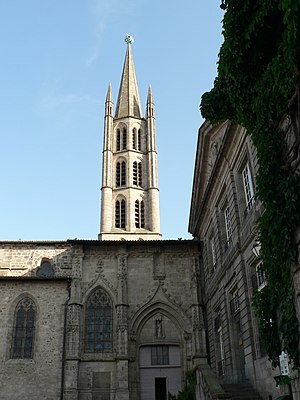
Limoges / Galleri
Limoges er en by i det centrale/vestlige Frankrig, beliggende vest for Massif Central, hvor floden Vienne løber igennem den. Den er hovedby for departementet Haute-Vienne og for regionen Limousin. Indbyggerne hedder på fransk: Limougeauds/ Limougeaudes og på occitansk: Lemòtges, Limòtges.